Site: brandenburg
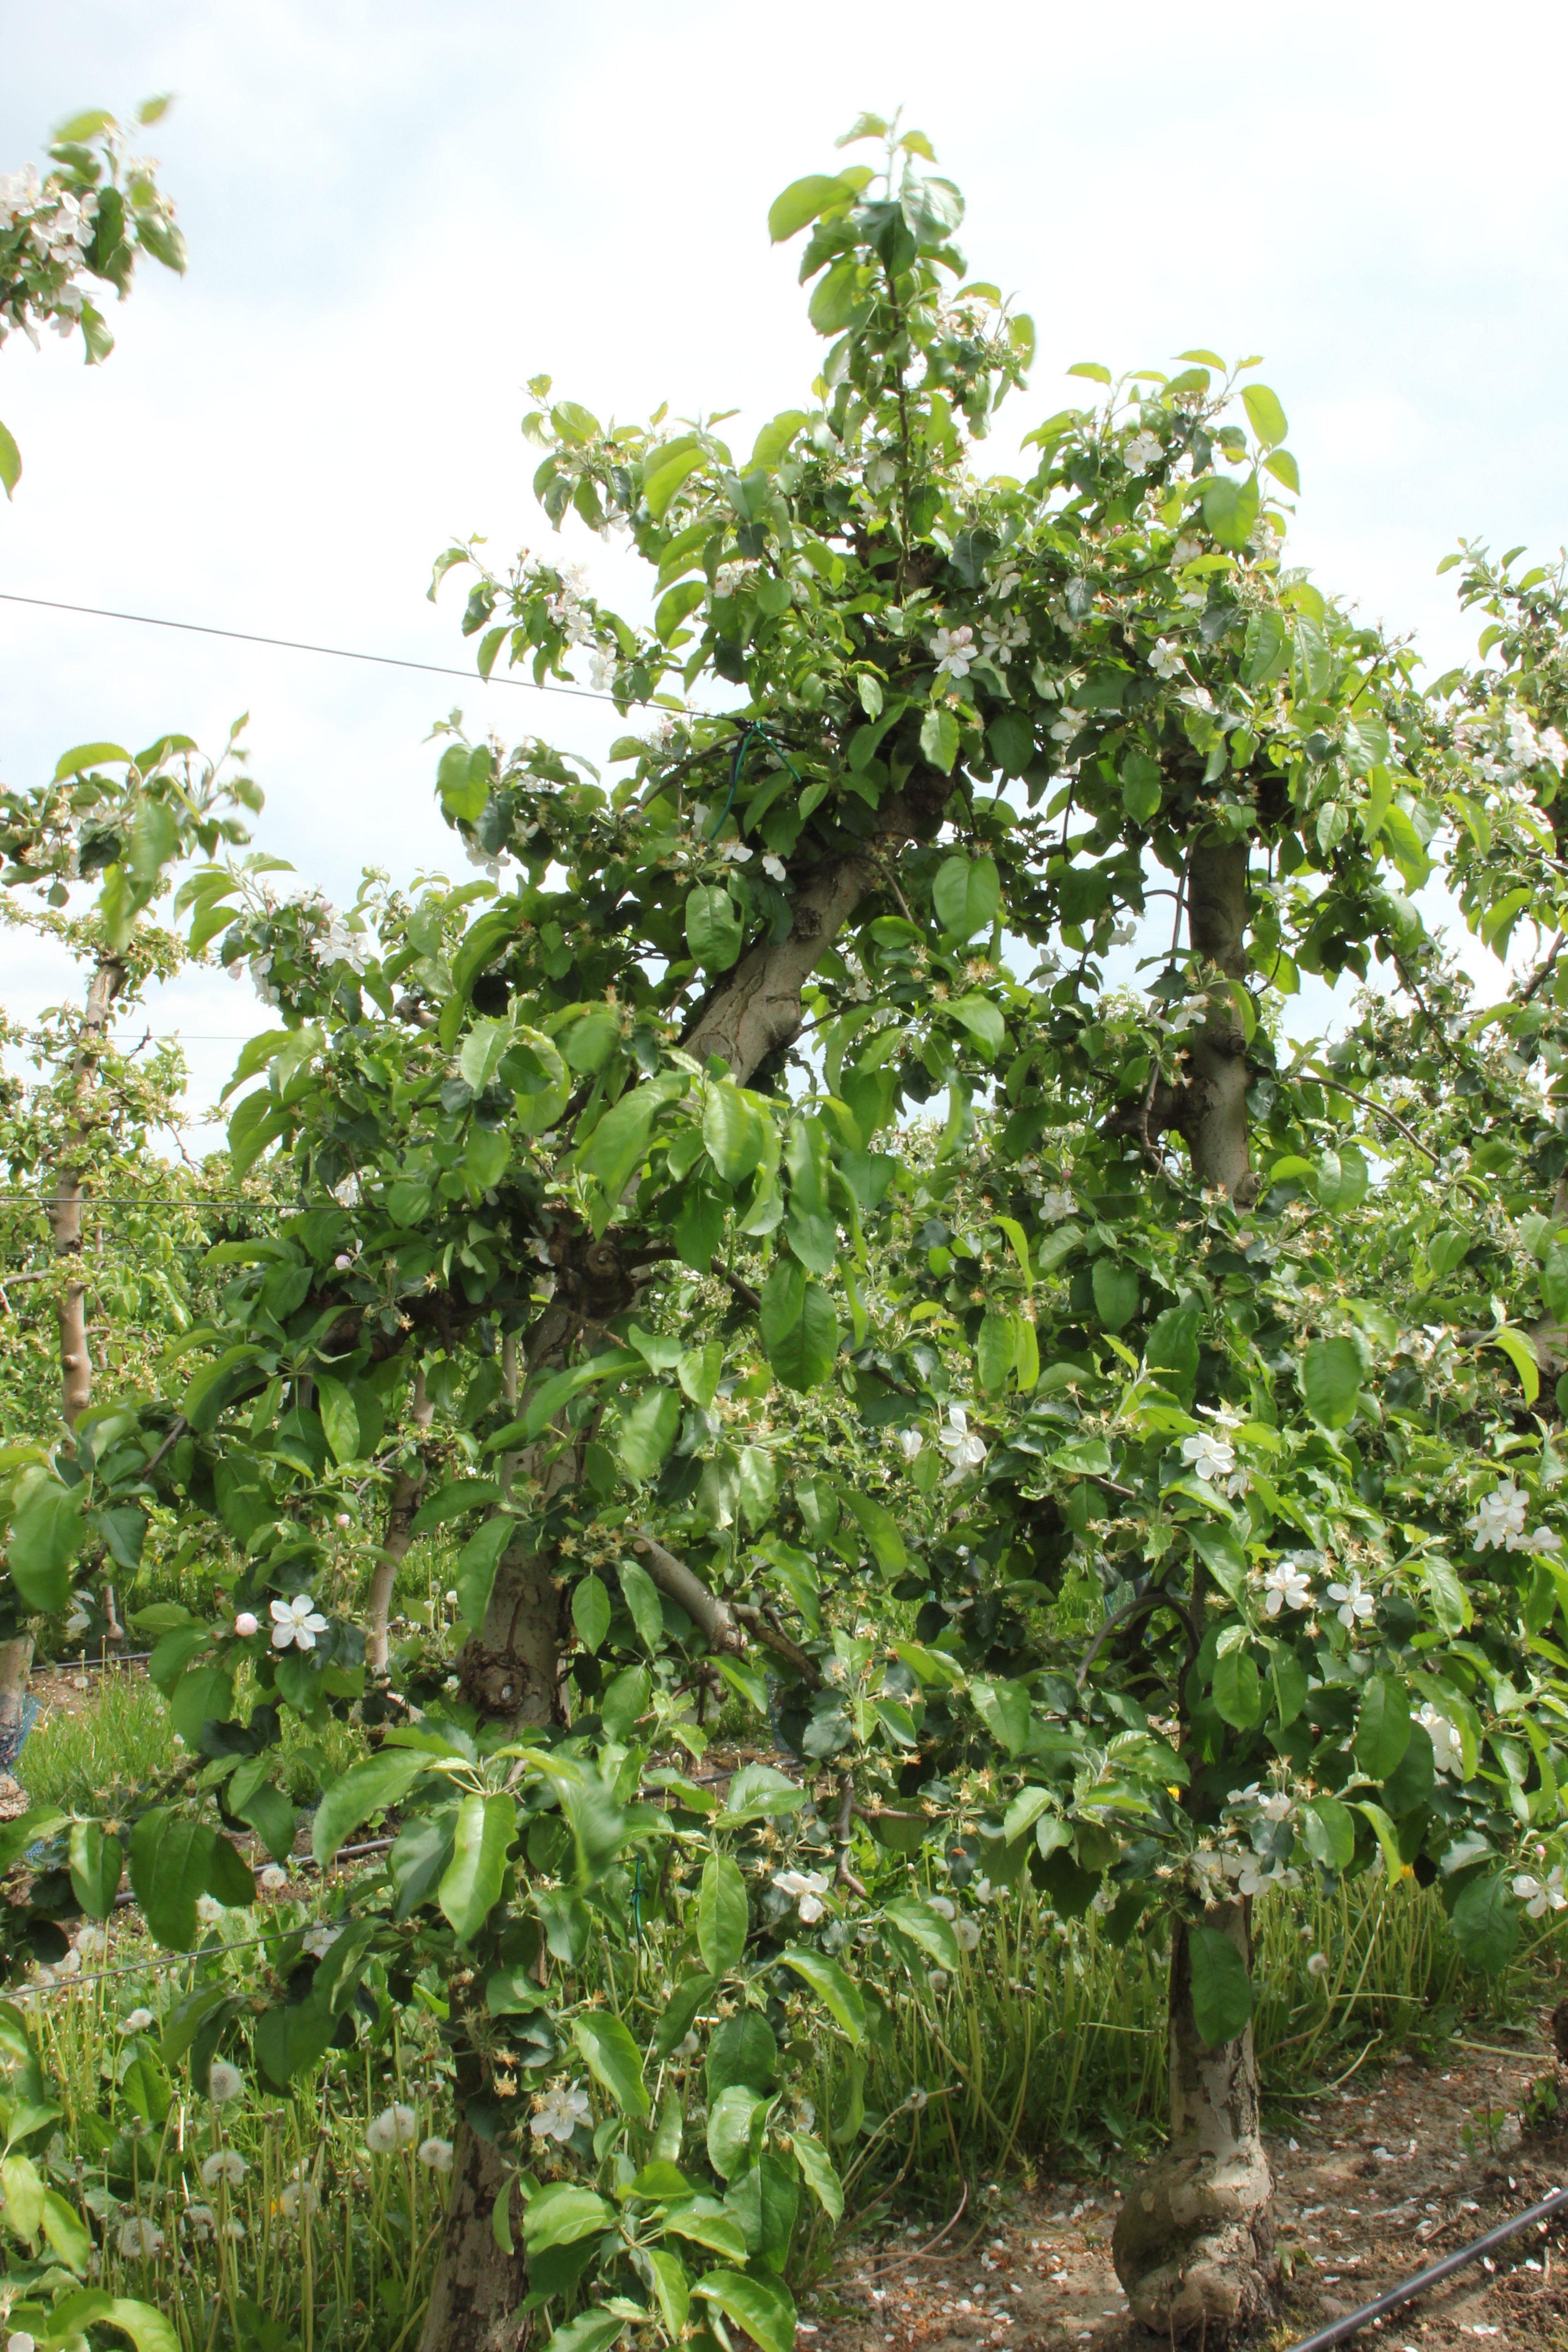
Growth stage (BBCH 67): Flowering